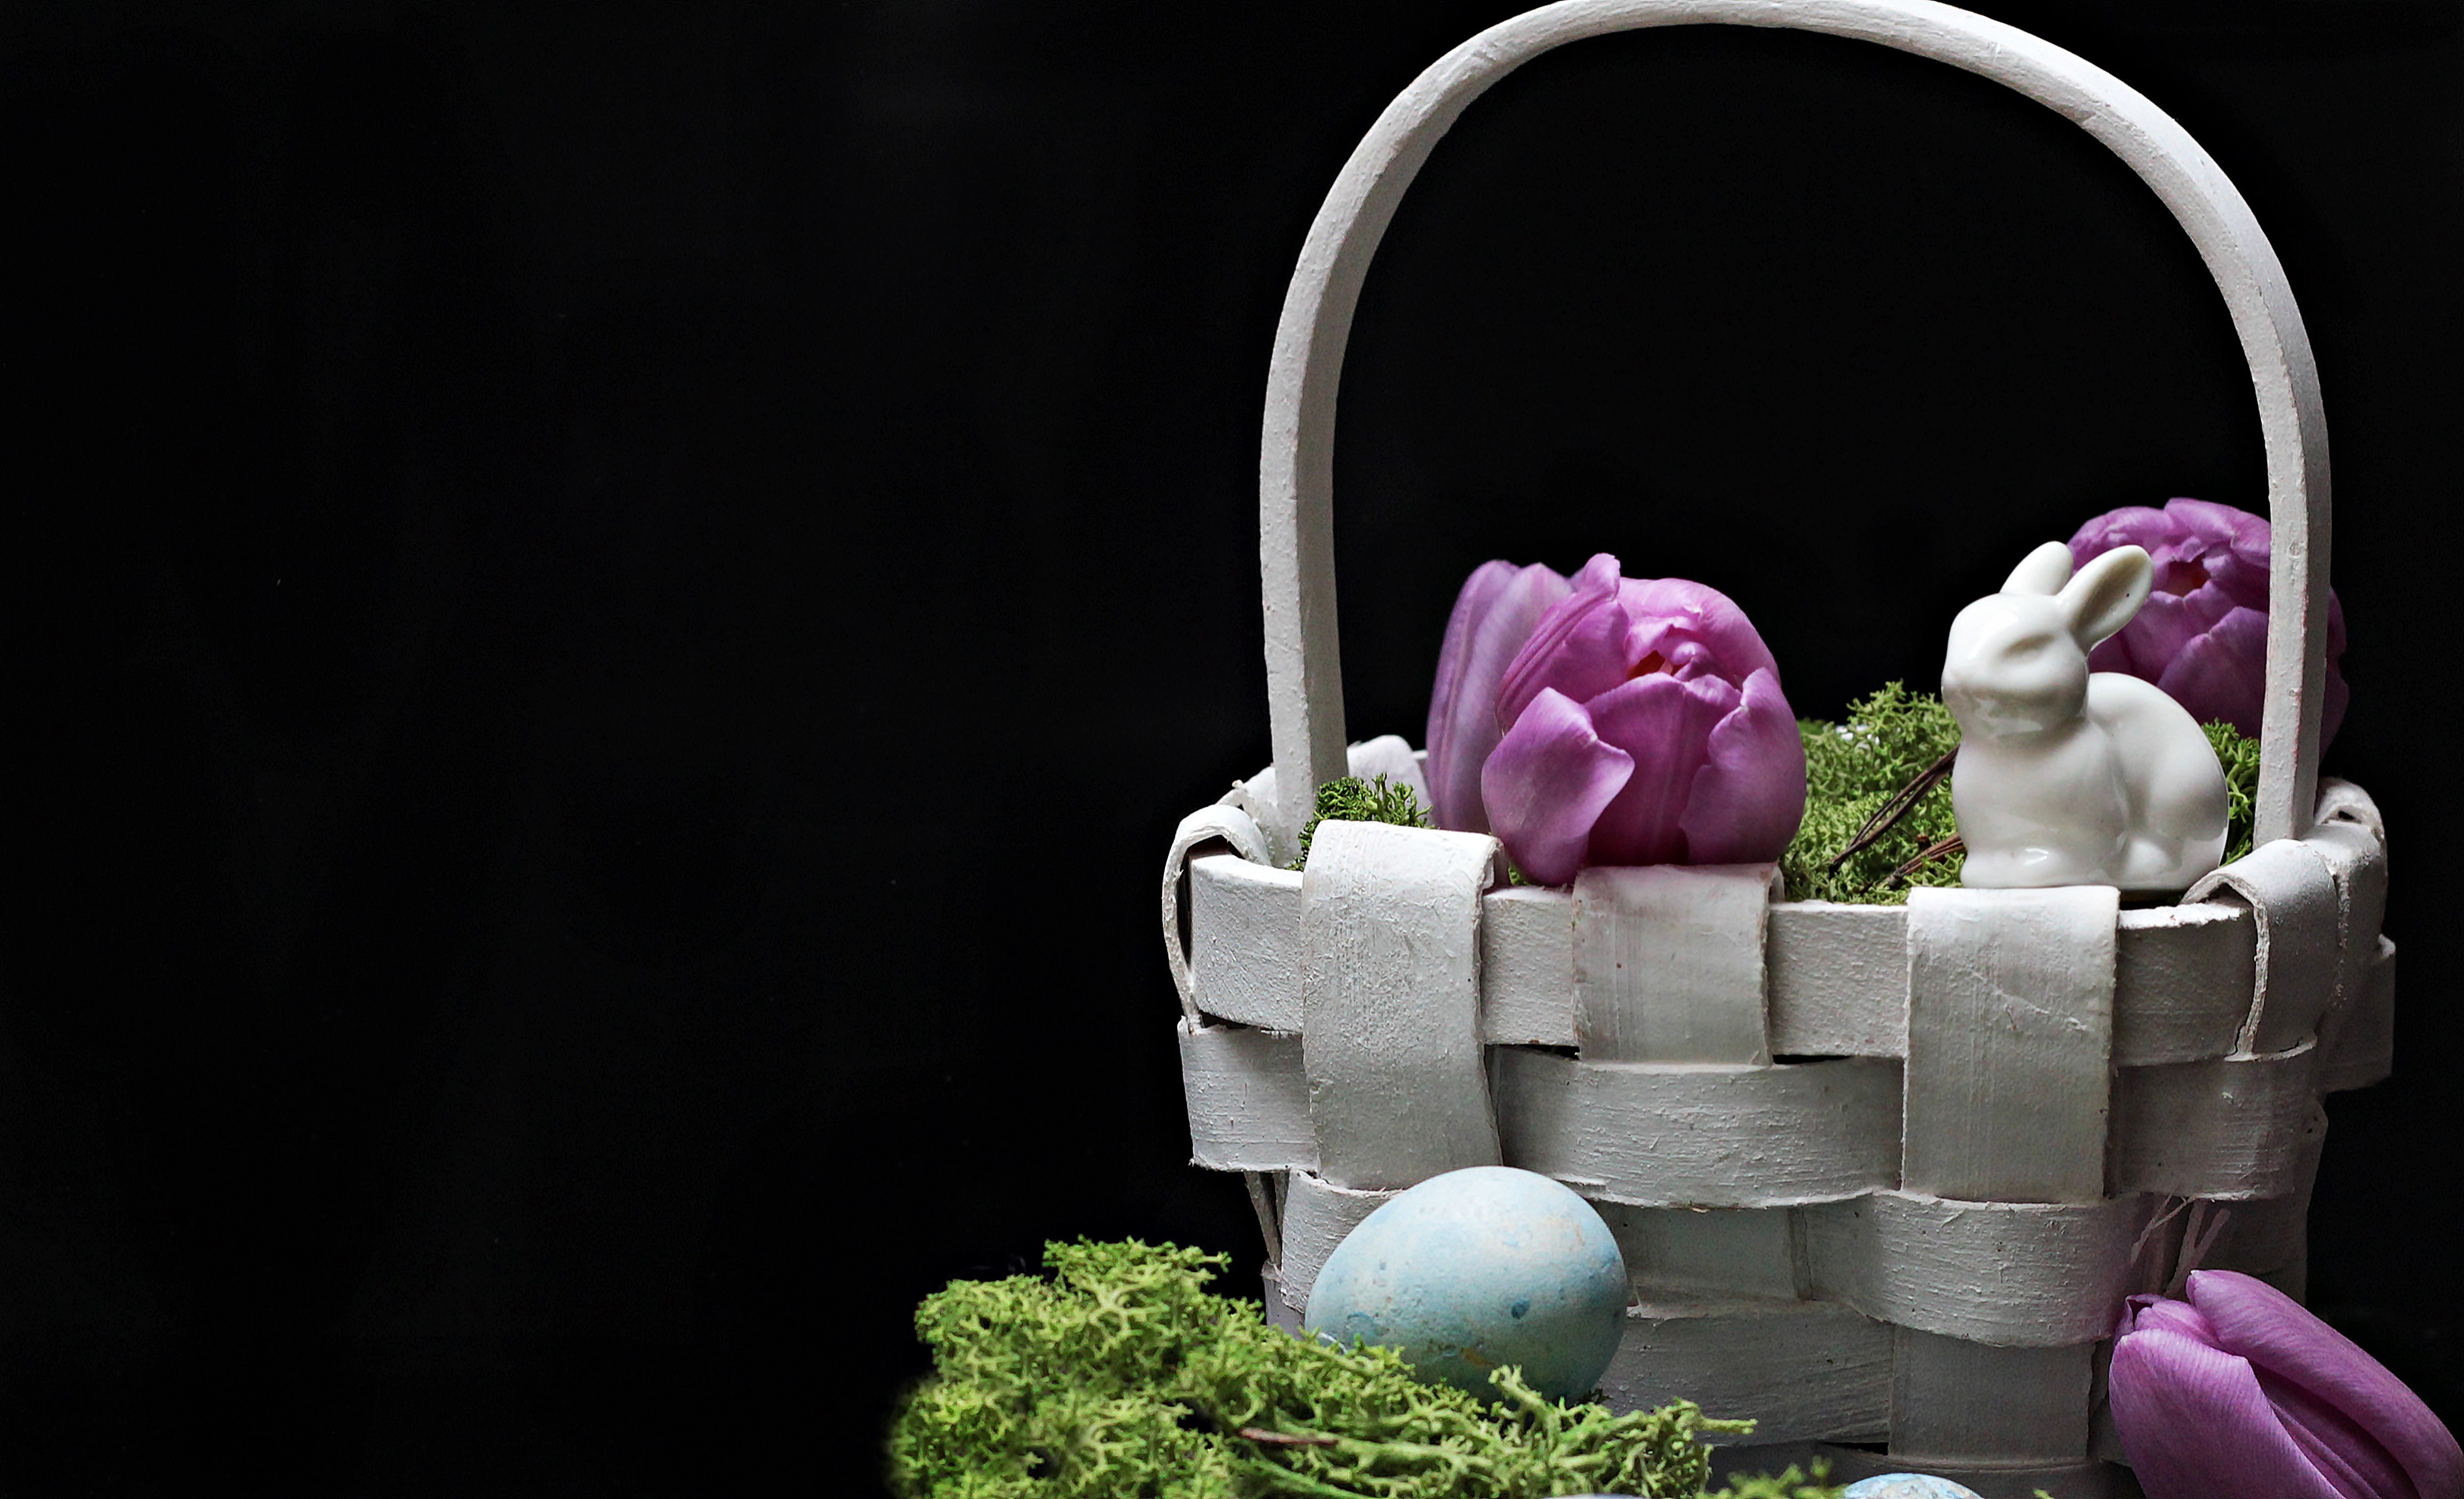
plant, flower, purple, petal, moss, decoration, spring, green, ceramic, blue, basket, pink, map, egg, deco, flowers, hare, product, purple flowers, figure, postcard, easter, tulips, tradition, greeting, greeting card, floristry, easter bunny, easter decoration, customs, invitation, happy easter, flower bouquet, floral design, easter theme, easter greeting, purple tulips, blue eggs, osterkorb, easter greetings, dekoeier, flower arranging, easter k rbchen, spring consumption, easter mood